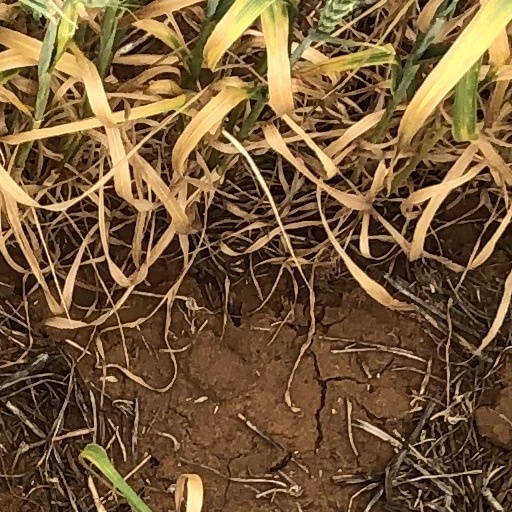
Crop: wheat